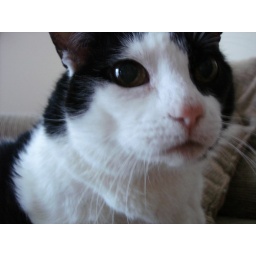
Our cat sitting on me tummy in the morning.